Fairfield Swamp Fight

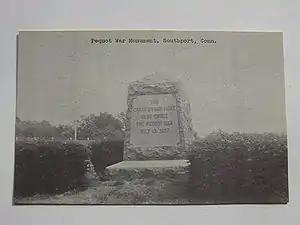
Fairfield Swamp Fight Monument

Most, if not all, of the Pequot warriors were killed during the engagement. The 180 Pequot non-combatants were taken captive and dispersed among the English and their allies. Many of the slaves taken prisoner did not remain in captivity for long because of their inability to adapt to their roles in servitude. Some of those captured were shipped off to the West Indies into the slave trade. The soldiers took Pequot wampum, some kettles and other items as spoils. In the ensuing weeks after the battle, the Mohawk Indians of New York tracked down Sassacus and the Pequot warriors accompanying him. The Mohawk murdered Sassacus, sending his head to Hartford as evidence of his capture.